Eugene L. Norton

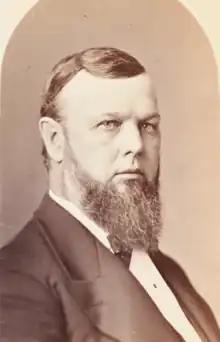

Eugene L. Norton (March 26, 1825 – January 21, 1880) was a Massachusetts politician who served in both branches of the Massachusetts legislature, and as the tenth mayor of Charlestown, Massachusetts.